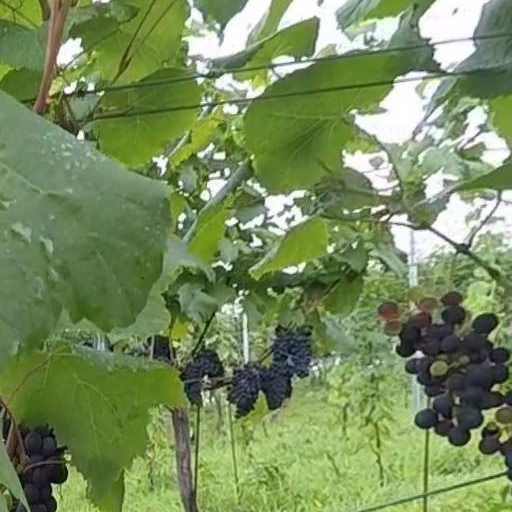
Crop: grape